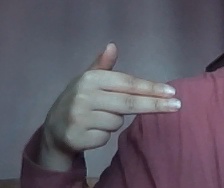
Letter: ghain